Metropol Palace Hotel Belgrade

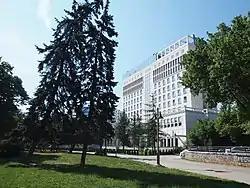

Hotel Metropol Palace, until 2007 known as Hotel Metropol, is a five-star hotel in Belgrade, the capital of Serbia. The hotel was opened in 1957 and the building, projected by Dragiša Brašovan, has been declared a cultural monument in 2001.